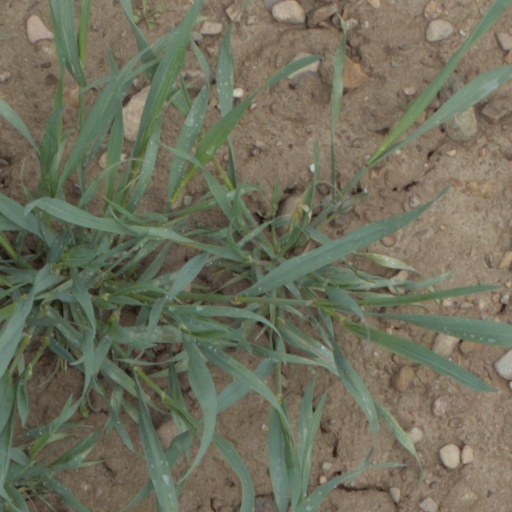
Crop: wheat